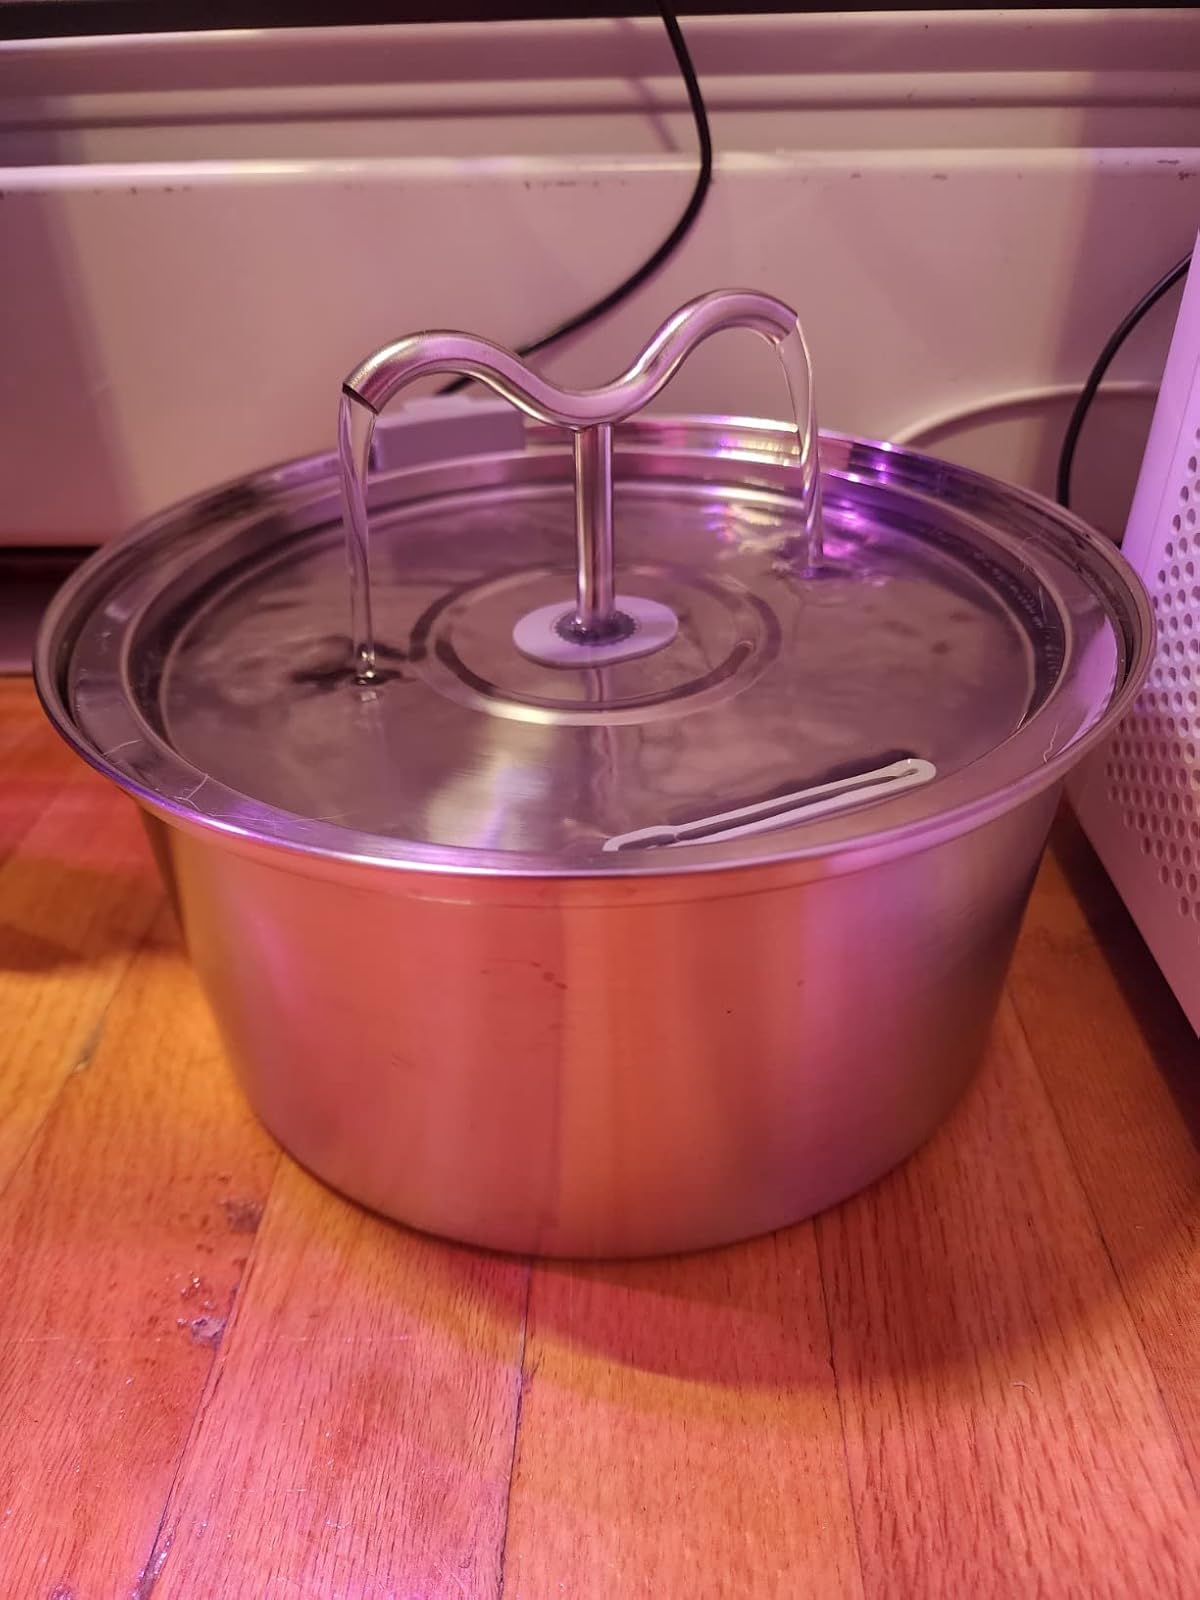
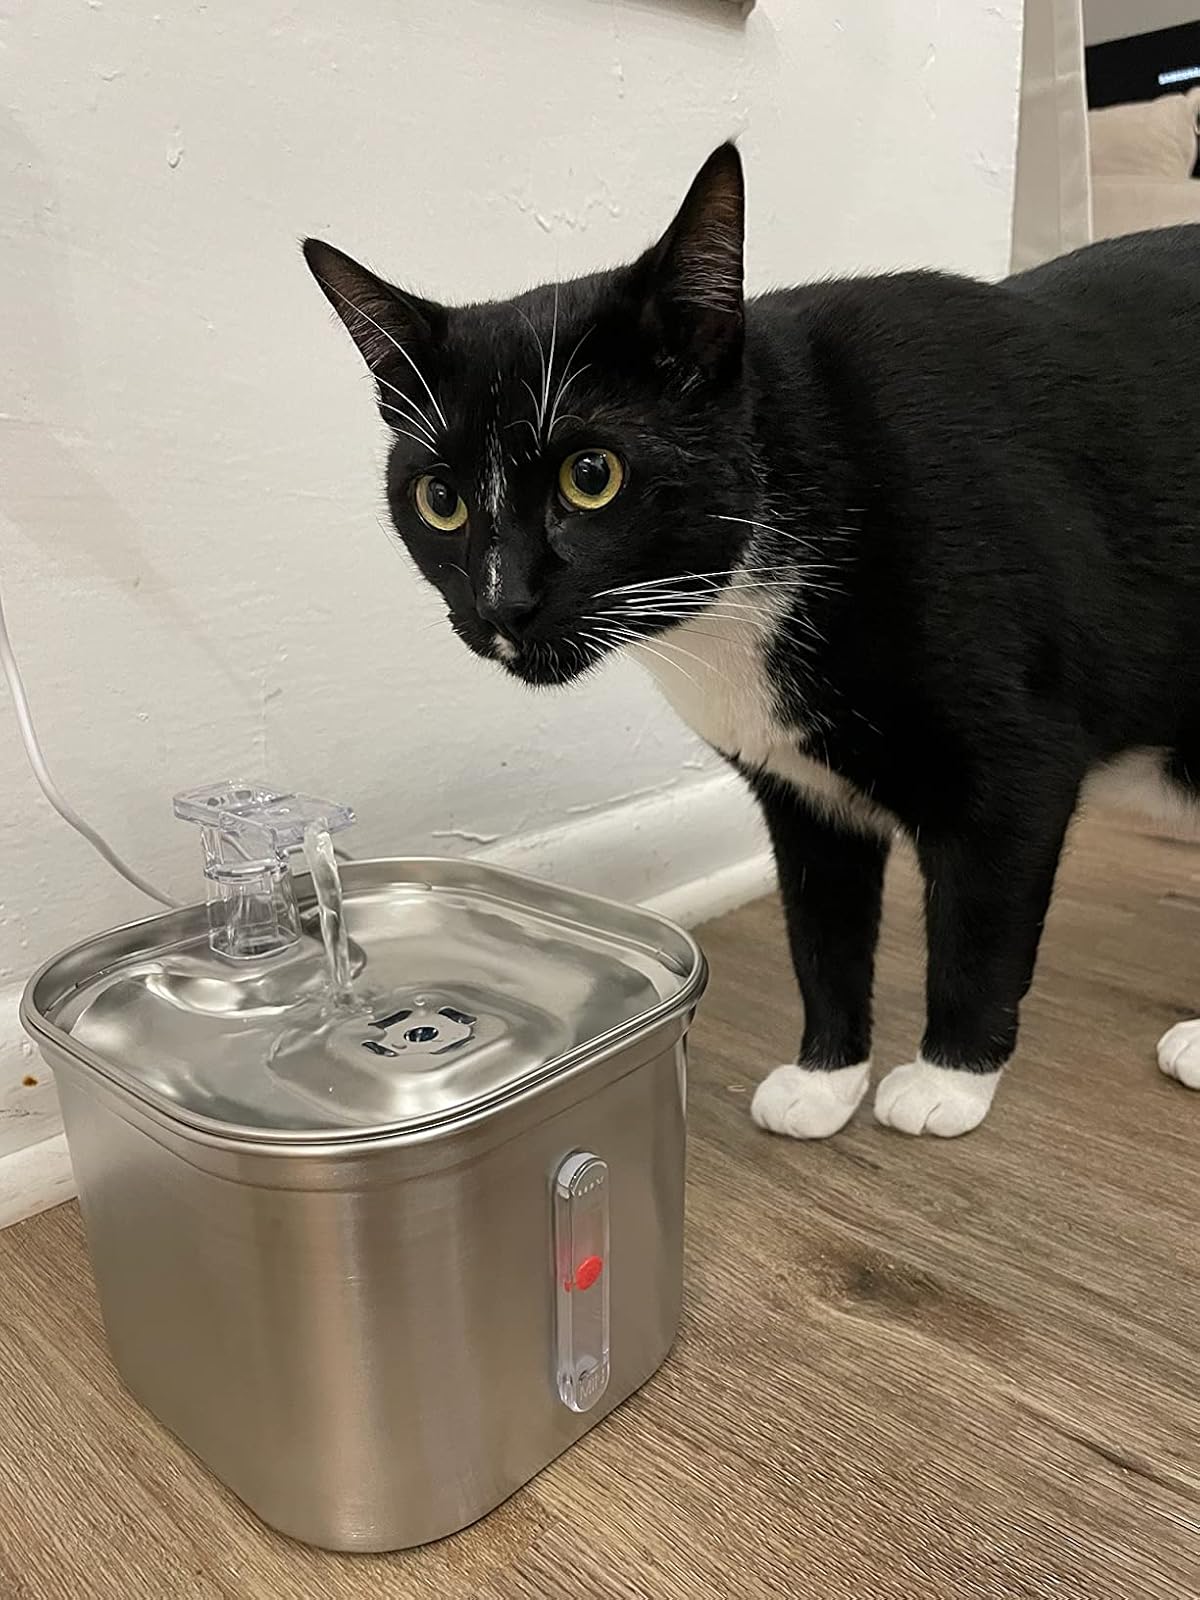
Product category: items_bowl
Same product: no